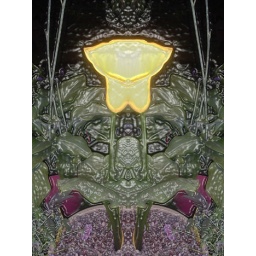
mirror image and wrapped in plastic - well i like it!